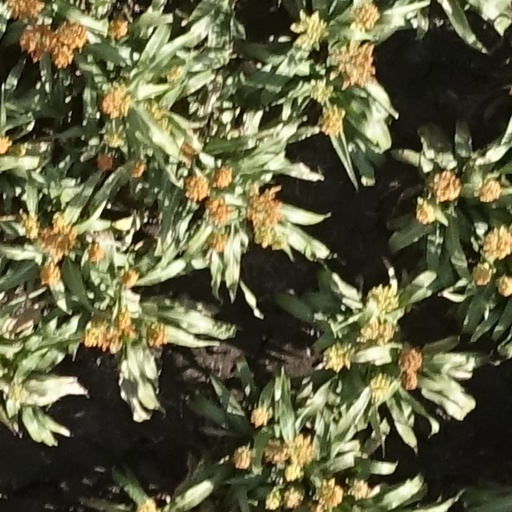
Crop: sorghum